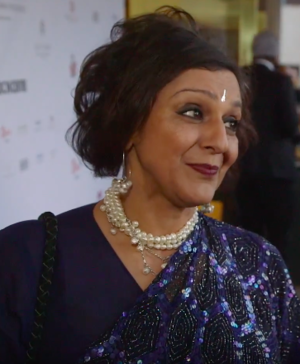
Meera Syal CBE est une humoriste, écrivaine, dramaturge, chanteuse, journaliste, productrice et actrice britannique et indienne. Elle s'est distinguée en tant que membre de l'équipe qui a créé Goodness Gracious Me et est devenue l'une des personnalités indiennes les plus connues du Royaume-Uni, à l'image de la grand-mère de Sanjeev Bhaskar, Ummi, dans The Kumars at No. 42.